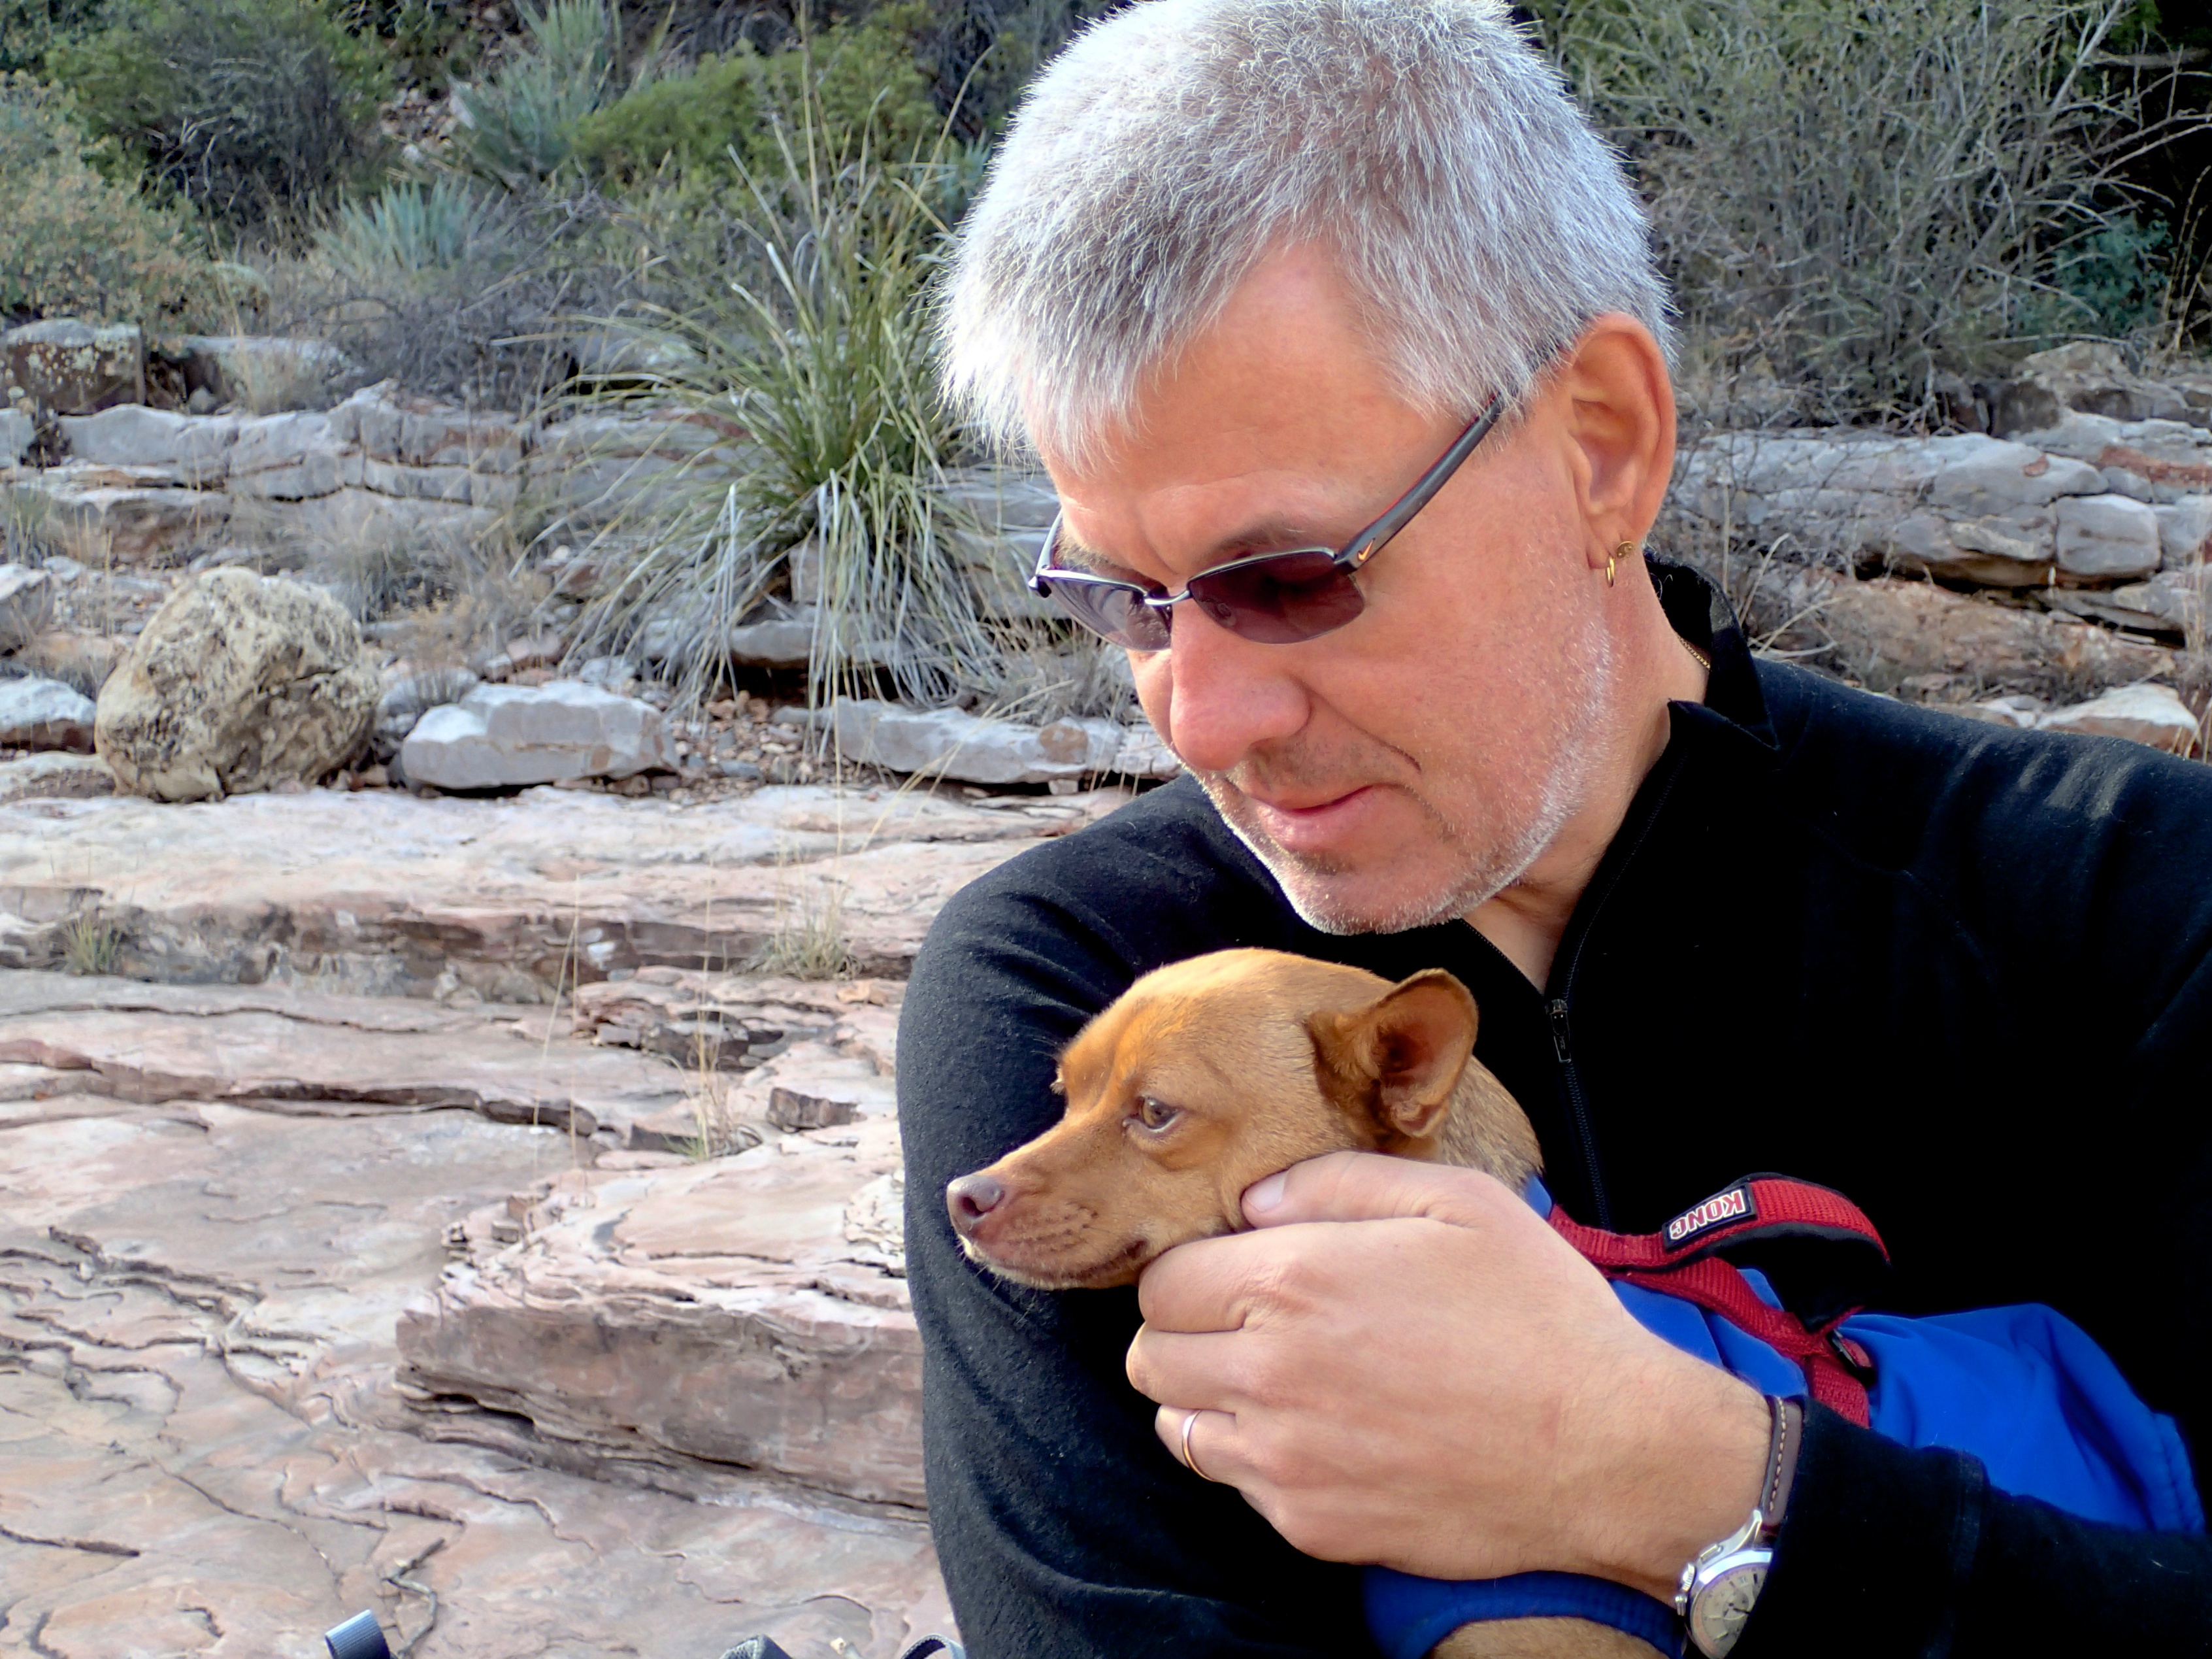
puppy, dog, cool image, dog like mammal